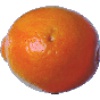
Label: tangelo